Kate Brown

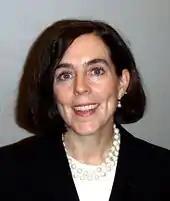
Brown in 2008

Brown was appointed to the Oregon House of Representatives in 1991, filling a vacancy in a Portland seat left by predecessor Judy Bauman, who took an executive appointment. She was elected to a second term before being elected to the Oregon State Senate in 1996. Two years later, she was elected Senate Democratic Leader. In 2003, she was elected Majority Leader of the Oregon Senate.